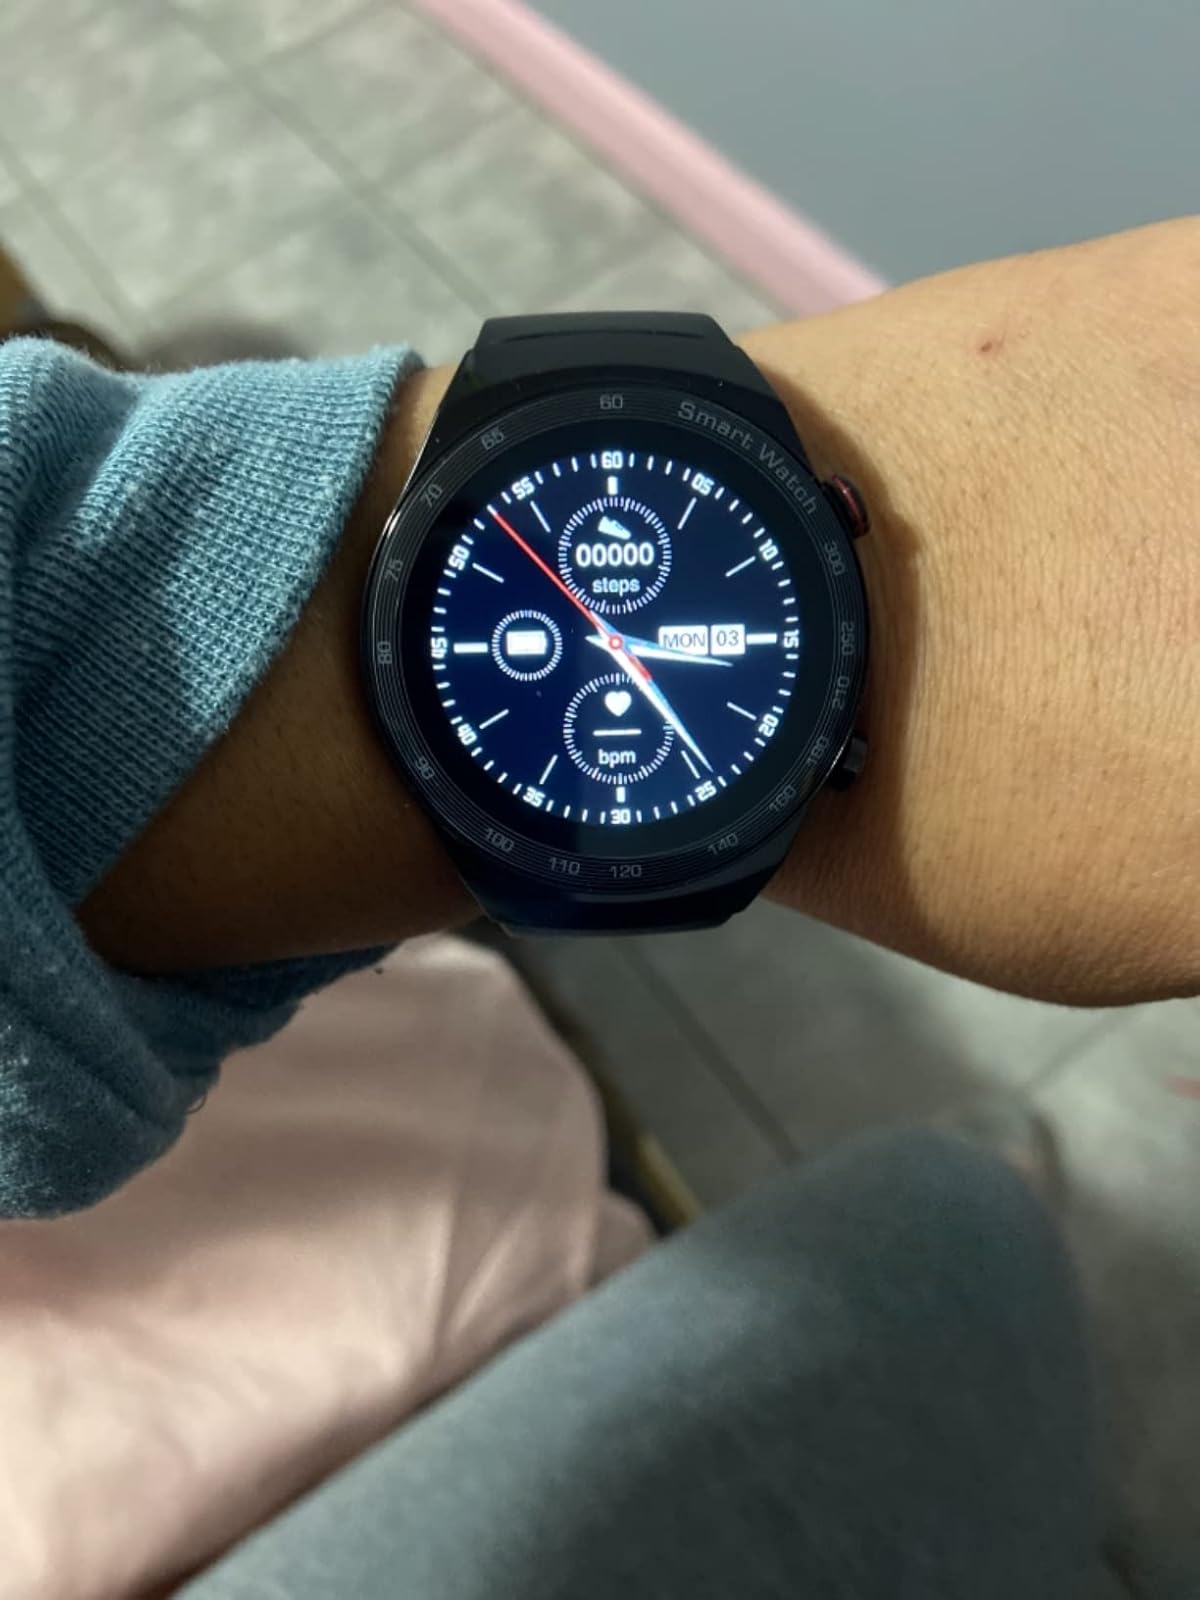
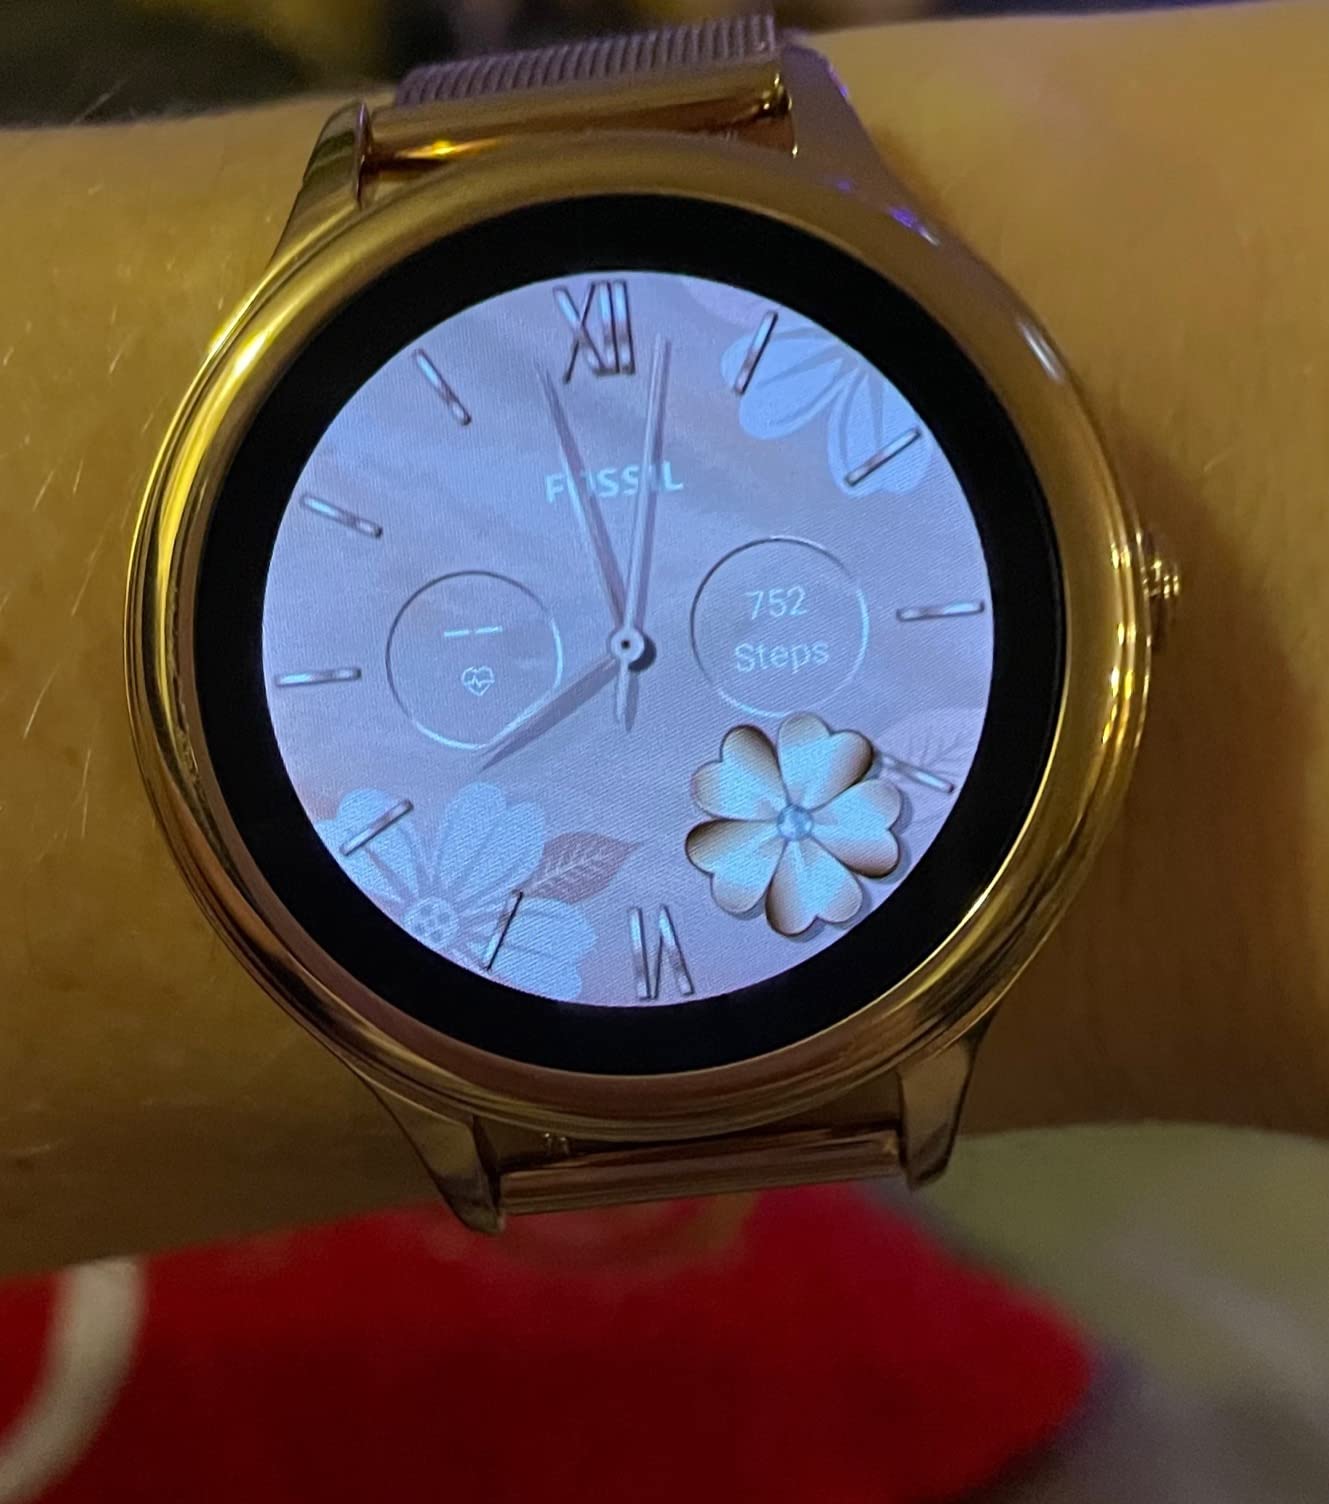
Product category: smartwatch
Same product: no